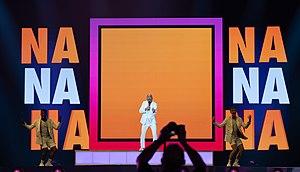
Say Na Na Na est une chanson interprétée par le chanteur, producteur et présentateur de télévision turc Serhat pour représenter Saint-Marin au Concours Eurovision de la chanson 2019 à Tel-Aviv en Israël. L'artiste est accompagné sur scène par les choristes Chantal Hartmann, Inès Voha et Giulia Wahn, ainsi que par les danceurs Sebastián Millepied et Johan D. Seil.
Saint-Marin participe au Concours Eurovision de la chanson, depuis sa cinquante-troisième édition, en 2008, et ne l’a encore jamais remporté.